The Robber Bridegroom (musical)

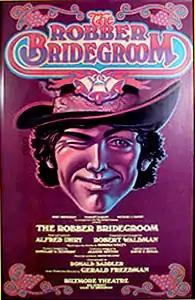
original Broadway poster art

The Robber Bridegroom is a musical with a book and lyrics by Alfred Uhry and music by Robert Waldman. The story is based on the 1942 novella by Eudora Welty of the same name, with a Robin Hood-like hero; the adaptation placed it in a late 18th-century American setting. The musical ran on Broadway in 1975 and again in 1976.